List of Atlantic tropical storms

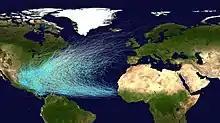
Map of all North Atlantic tropical cyclone tracks from 1851 to 2019. Tropical storms are shown in green.

On the Saffir–Simpson scale, a tropical cyclone reaches tropical storm status when it attains maximum sustained winds of between and . The National Hurricane Center (NHC) defines sustained winds as the average wind speed measured over the period of one minute at the height of above the ground. Should a tropical storm make landfall, its strongest winds are not especially damaging, and are unlikely to cause damage to any sturdy structure, but can often make trees and their branches fall. A larger danger is a tropical storm's rainfall, which can cause major flooding, as in the case of Tropical Storm Allison, and a slow-moving system can cause severe loss of life.